Acolyte

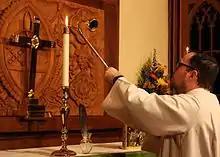
An Episcopal acolyte lighting an altar candle

The order of acolyte was not initially retained with Anglicanism during the English Reformation therefore there is no definition of their role in the Book of Common Prayer 1662. The use of acolytes (like many Anglican practices) is very much dependent on local practice, some parishes may refer to altar servers as "acolytes," whereas other parishes may have them as a distinctive and formal ministry. Then in Low or Evangelical Parishes the use of Acolytes or altar servers may not exist at all. Where acolytes are used, opinions on gender and age vary.